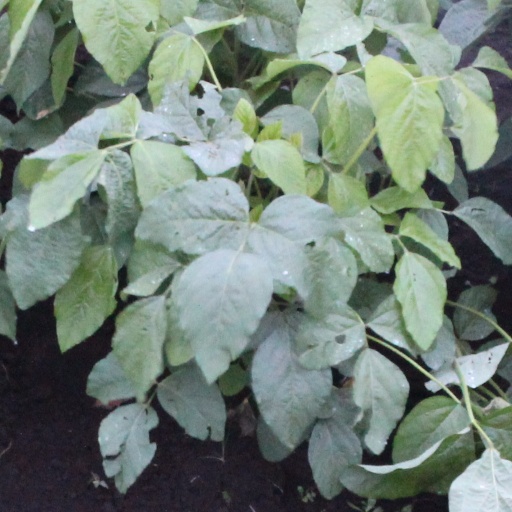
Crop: soybean